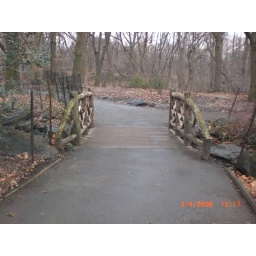
A little bridge over a river in Central Park.